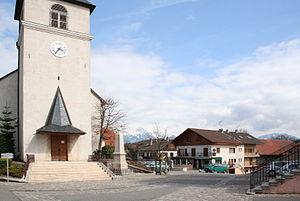
Larringes est une commune qui se trouve à 4 km au sud d'Évian-les-Bains, dans le département de la Haute-Savoie, en région Auvergne-Rhône-Alpes. Le village se situe en hauteur des bords du lac Léman, en pays de Gavot dans le Chablais français.